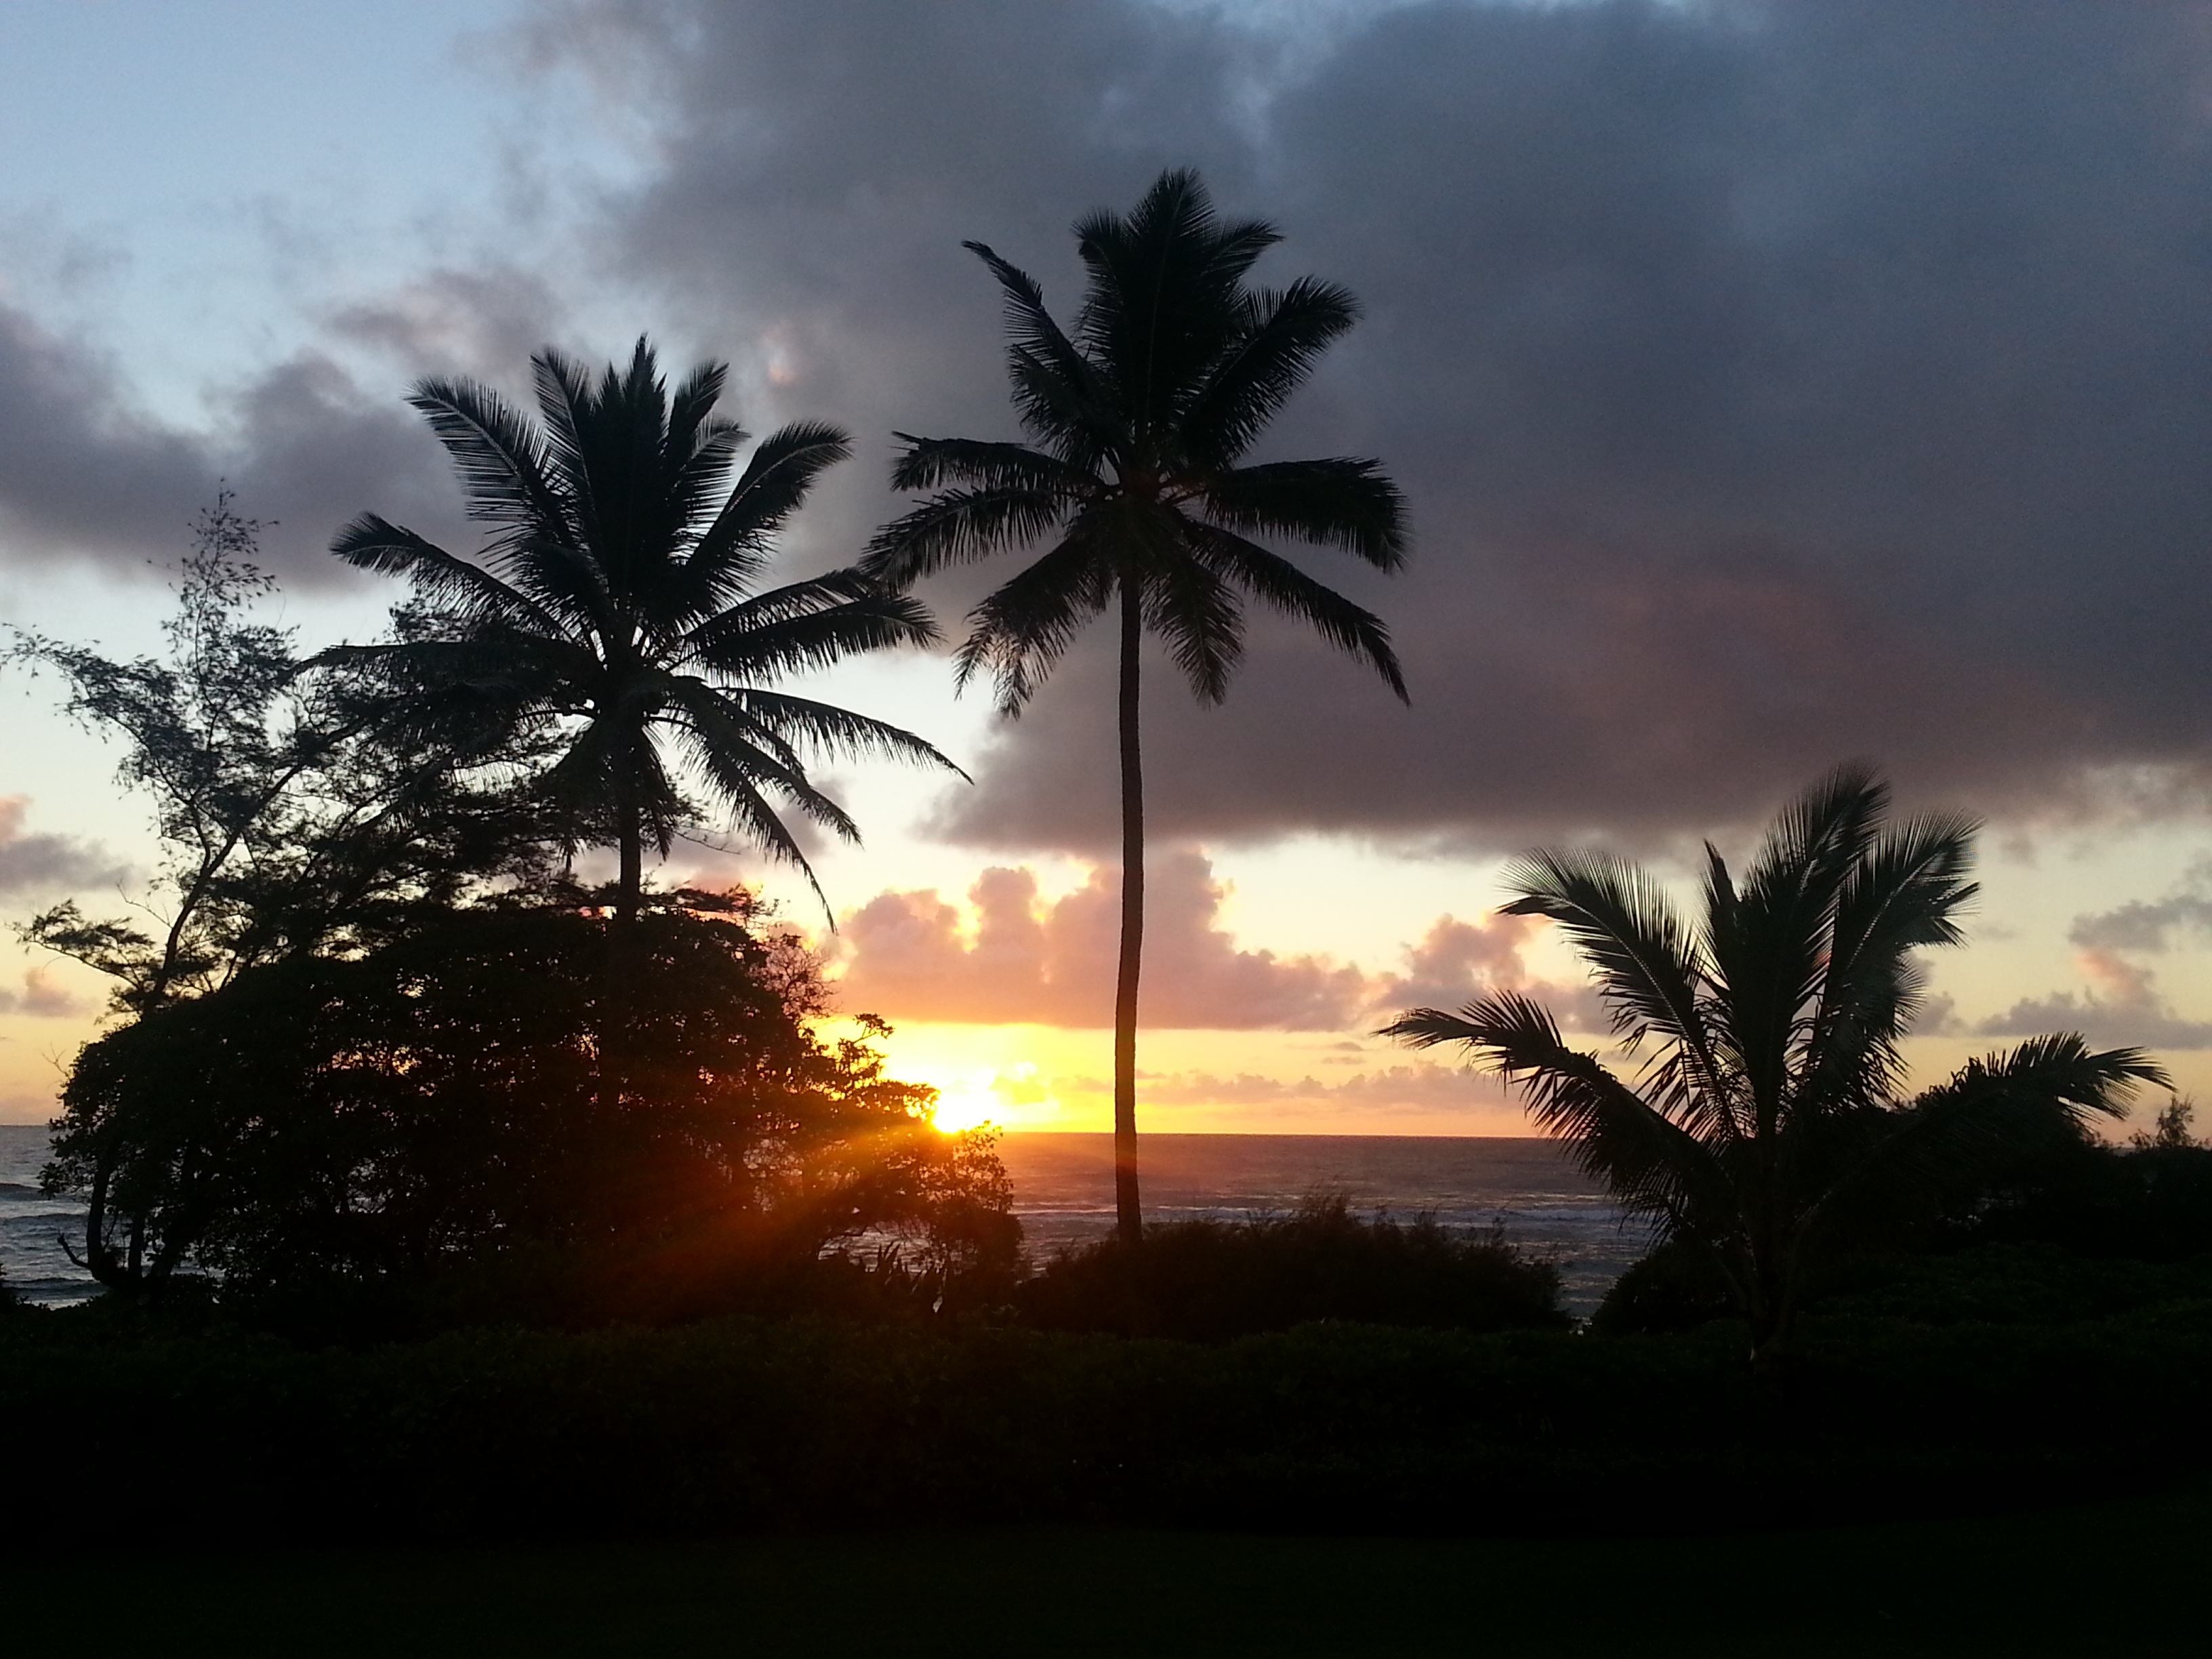
tree, nature, ocean, cloud, plant, sky, sun, sunrise, sunset, sunlight, morning, dawn, dusk, evening, tropical, island, hawaii, savanna, palm trees, tropics, kauai, atmospheric phenomenon, woody plant, arecales, palm family, kauai sunrise, kapaa sunrise, hawaiian island, tropical sunrise